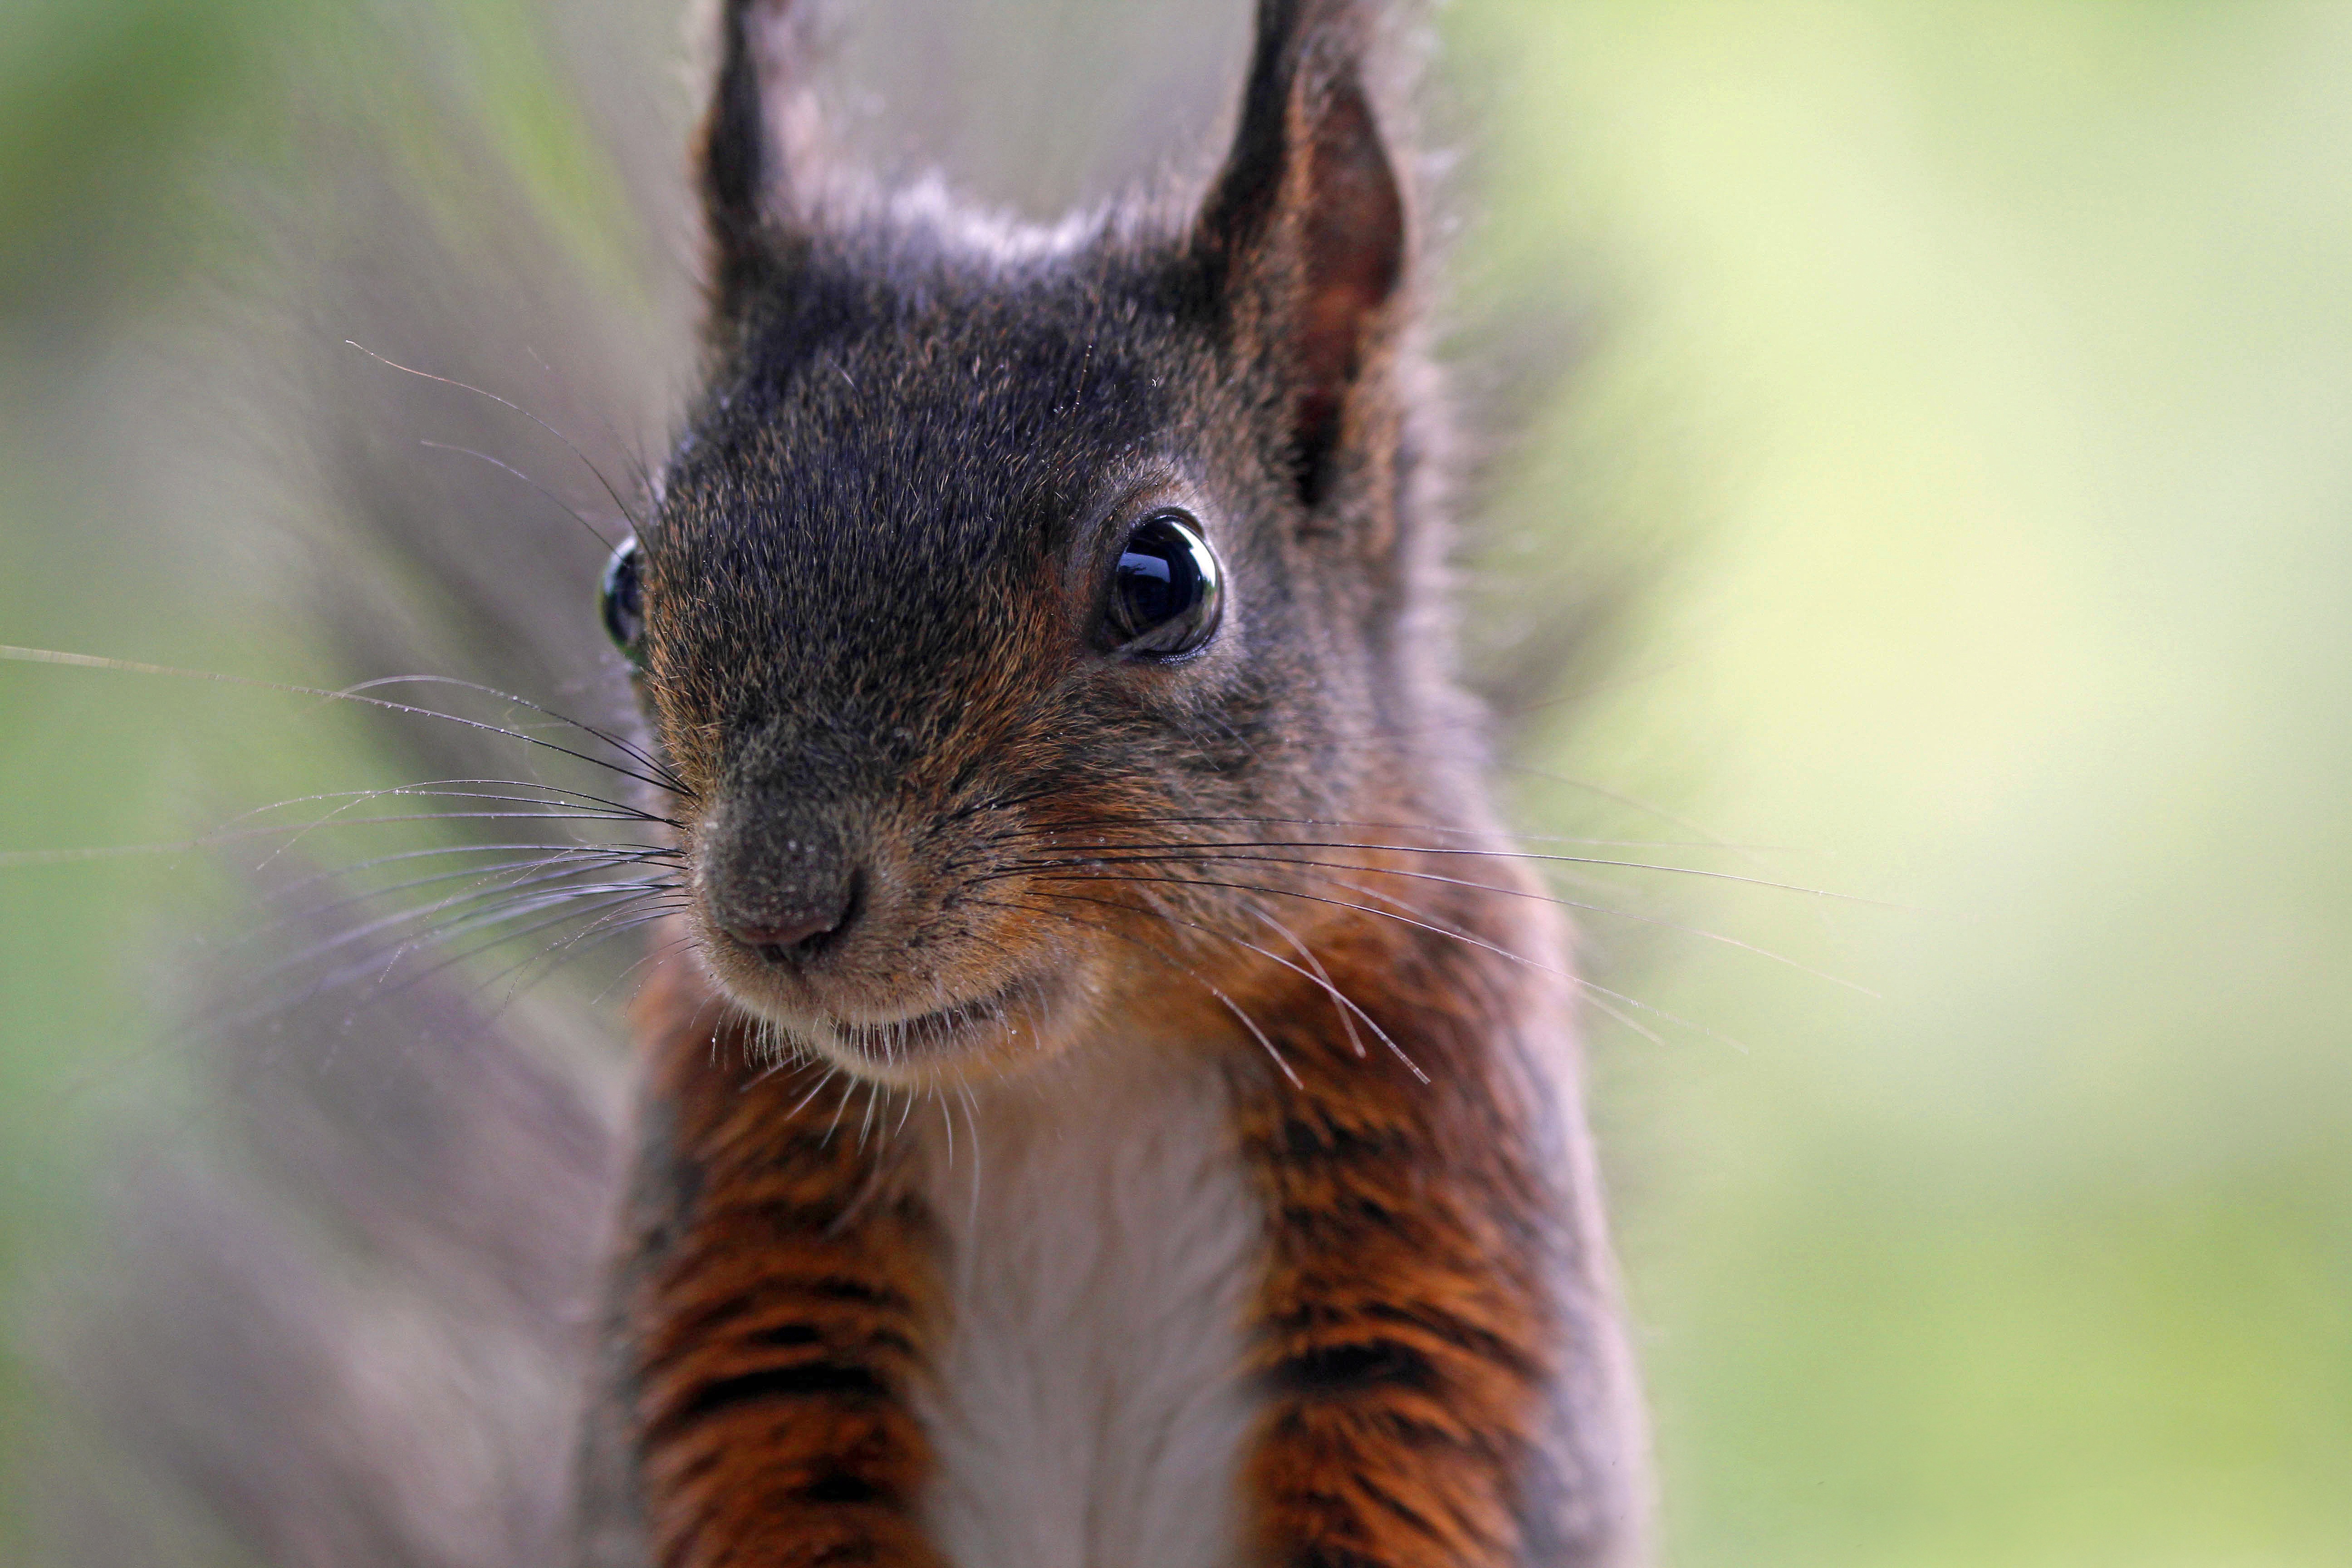
tree, nature, forest, hair, cute, wildlife, fur, log, brown, mammal, squirrel, croissant, close, rodent, fauna, climb, close up, eyes, whiskers, tail, animals, furry, ears, vertebrate, nager, animal world, wildlife photography, possierlich, small animals, fox squirrel